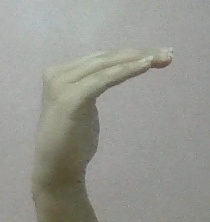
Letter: haa